Virgil Stallcup

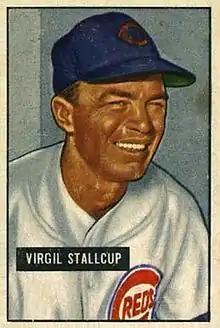

Thomas Virgil Stallcup (January 3, 1922 – May 2, 1989) was an American professional baseball shortstop who played in seven Major League seasons from 1947 through 1953. Nicknamed "Red", the native of Honea Path, South Carolina, threw and batted right-handed, stood tall and weighed .